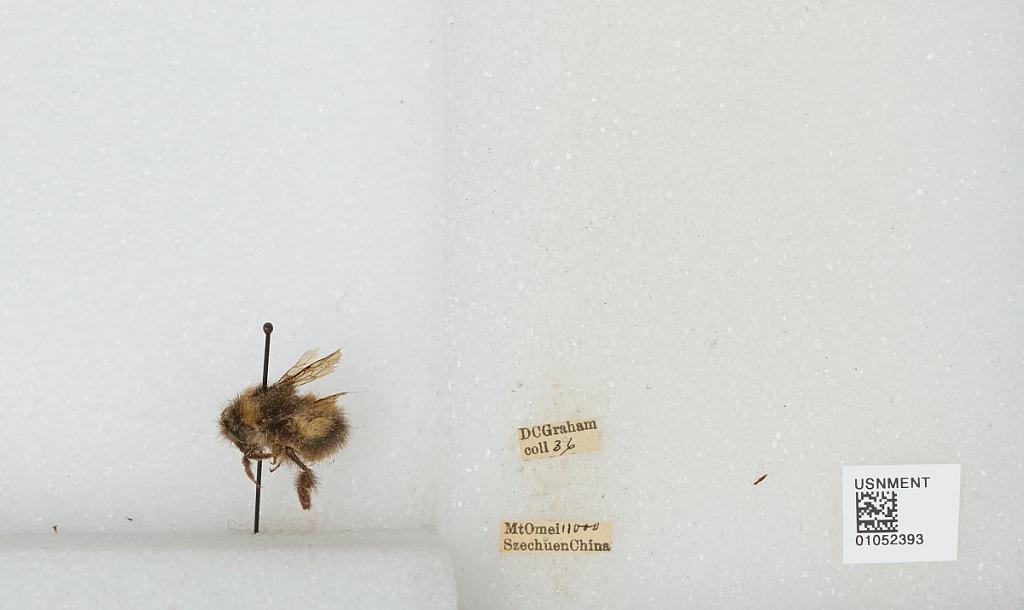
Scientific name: Bombus sp.
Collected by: D. Graham
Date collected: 1936--
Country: China
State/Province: Sichuan
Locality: Mt Emei